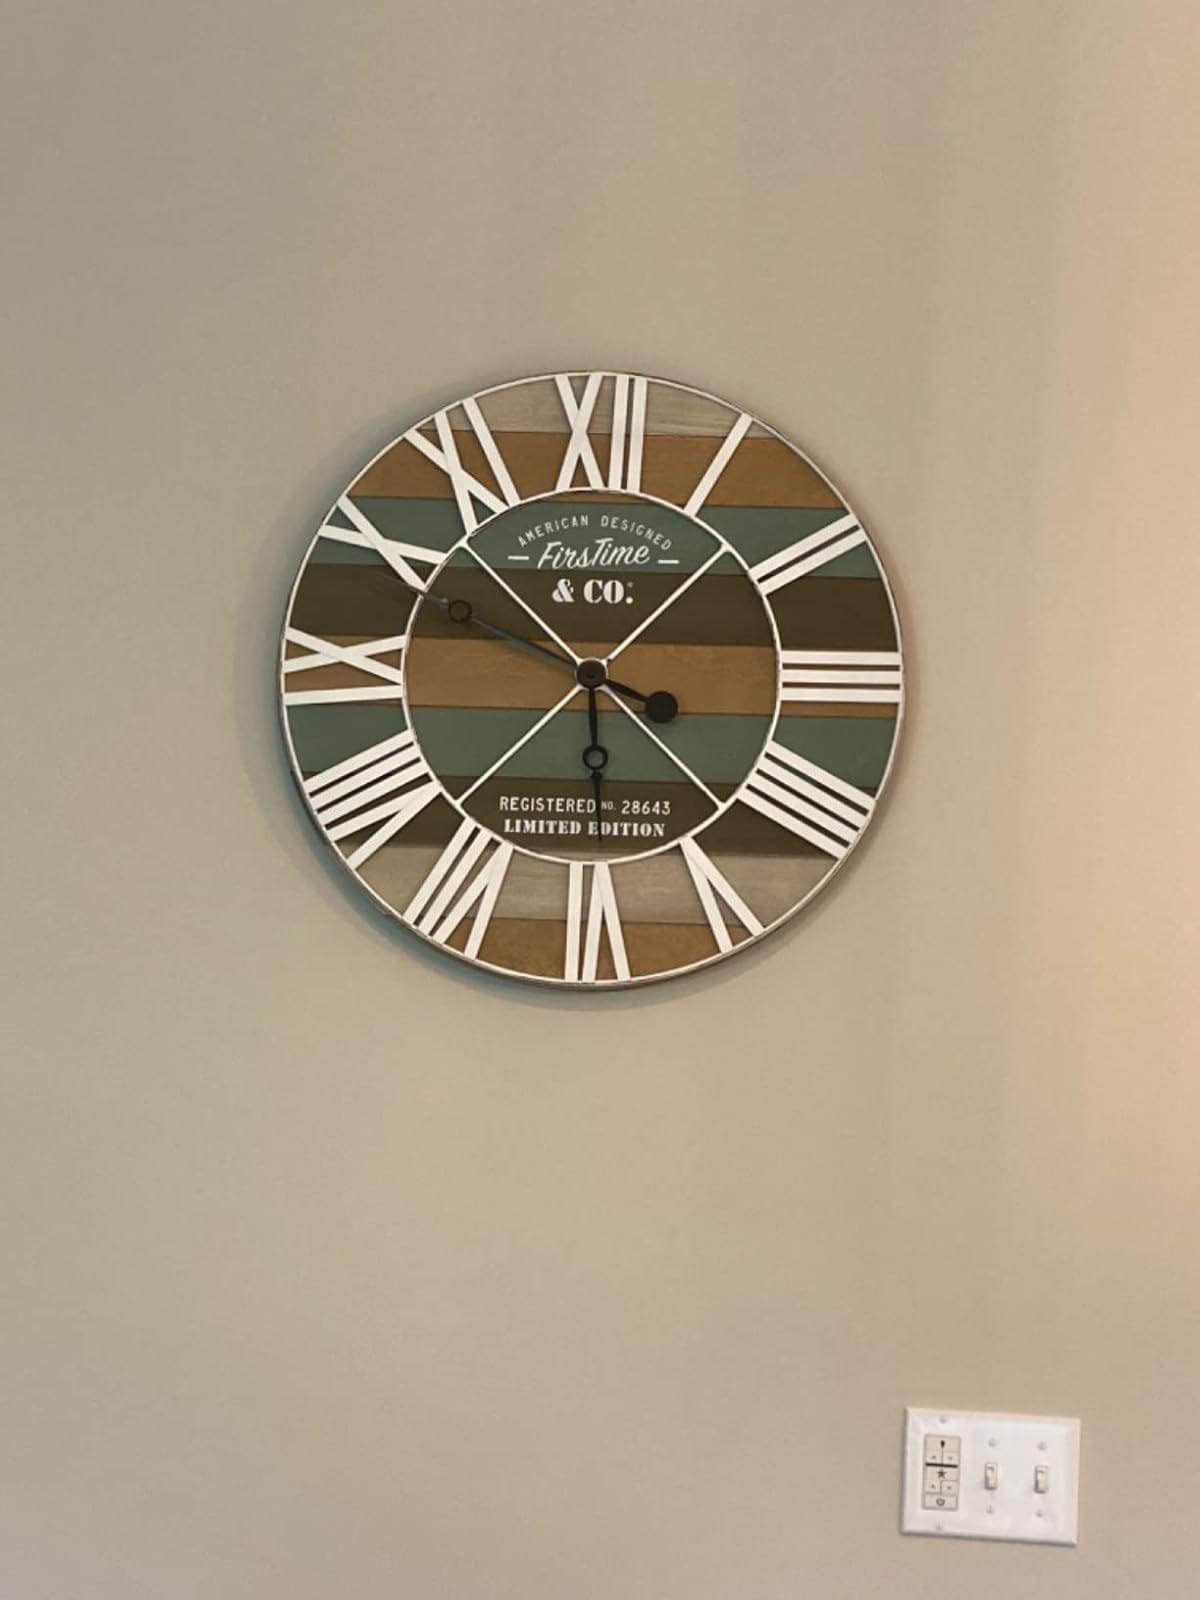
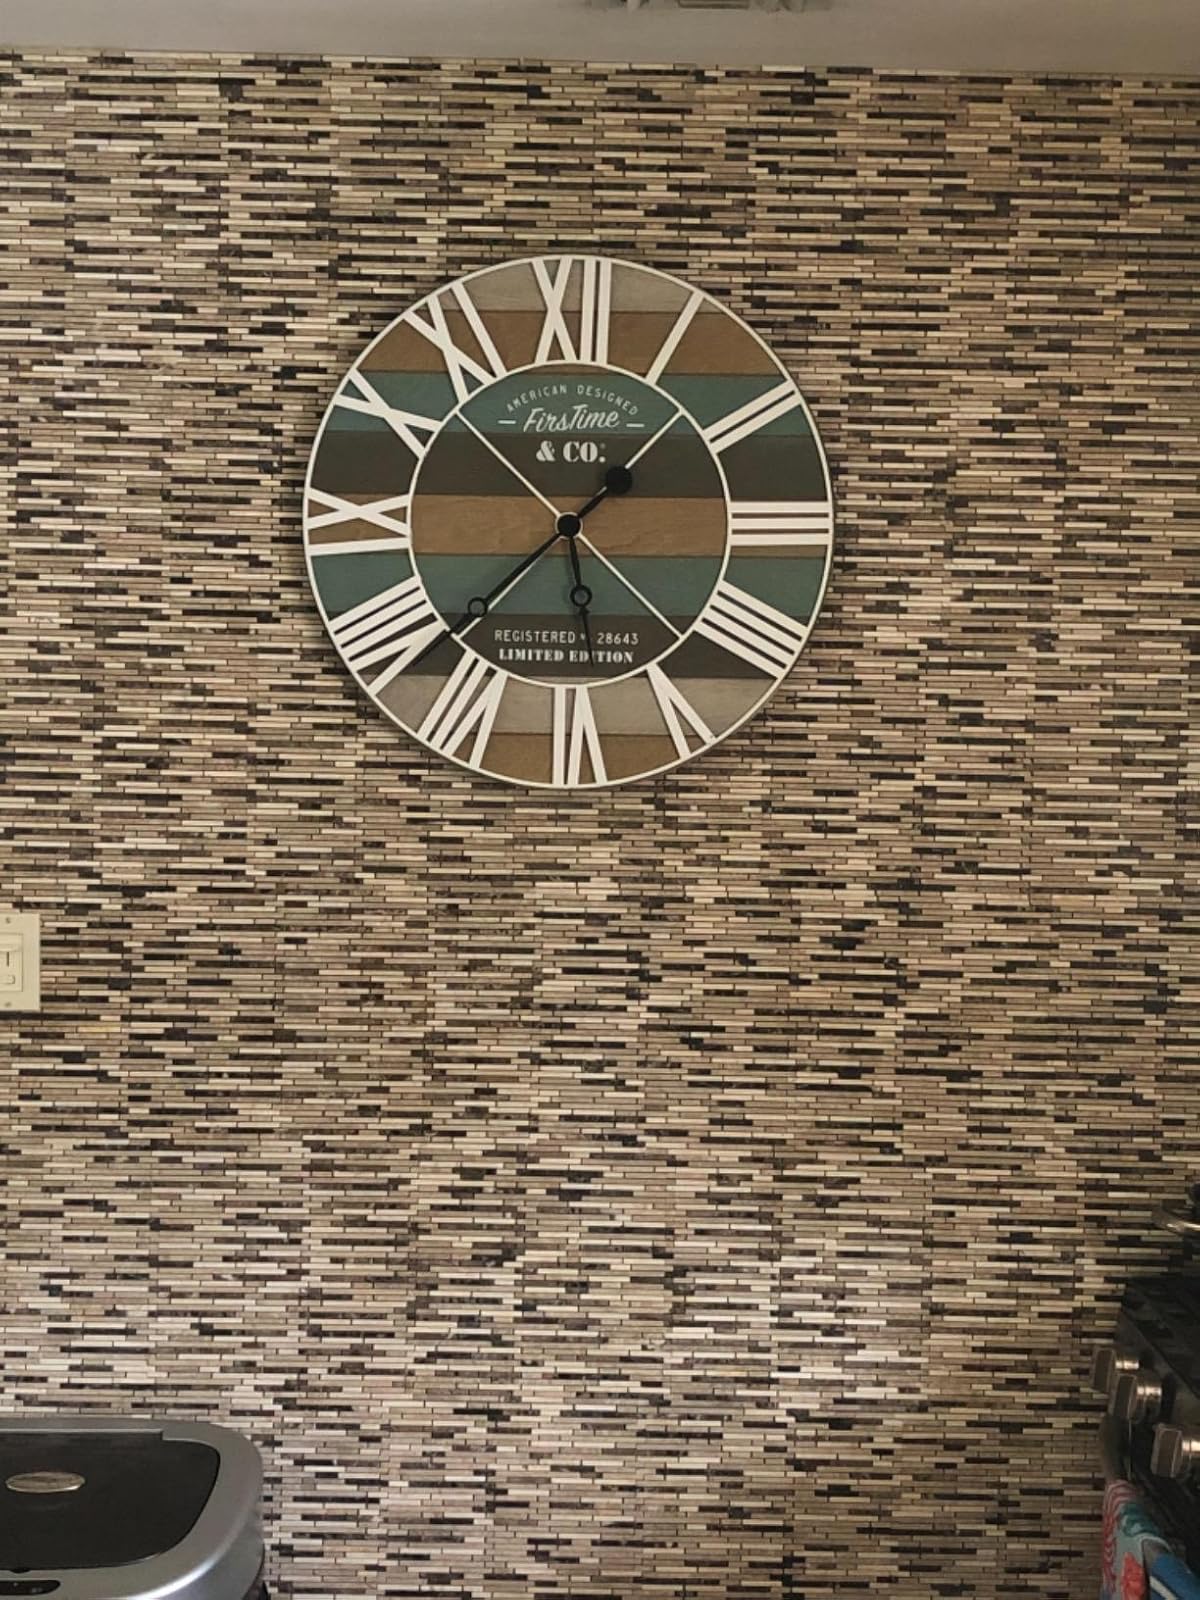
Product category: clock
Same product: yes